SY Liberty

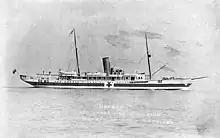
The "Liberty", Royal Navy Hospital Ship, commanded by Lord Tredegar

In September 1915 she was requisitioned by the Royal Navy for the duration of World War I, initially as an auxiliary patrol yacht "Liberty IV", though soon transformed at Lord Tredegar's expense to a hospital ship, "No. 10", HMHS "Liberty", first operating within the North Sea and for much of the time under the command of her owner. She was returned to Lord Tredegar in January 1919.